Georg Niedermeier

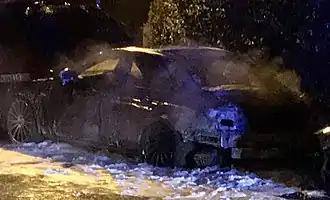
Picture shows the aftermath of Niedermeier's car set on fire in 2017.

Ahead of the following season, a proposed move to 2. Bundesliga side Union Berlin fell through shortly before the transfer deadline. Niedermeier, whose contract ran through June 2018, was no longer part of the first-team squad after the winter break and instead featured for SC Freiburg II in the Regionalliga Südwest. He did not make any senior appearances during the 2017–18 season but played four matches and scored one goal for the reserves. Freiburg finished 15th in the Bundesliga that season, narrowly avoiding relegation.